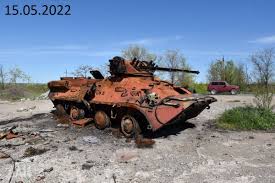
Label: BTR